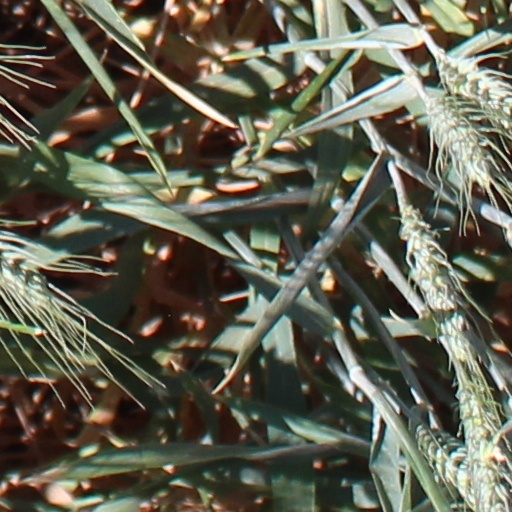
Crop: wheat